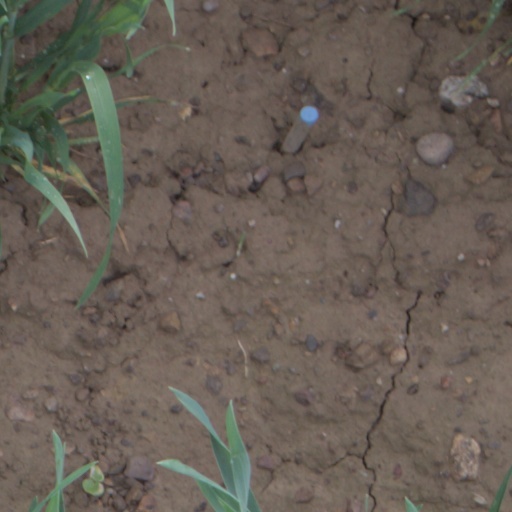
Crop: wheat